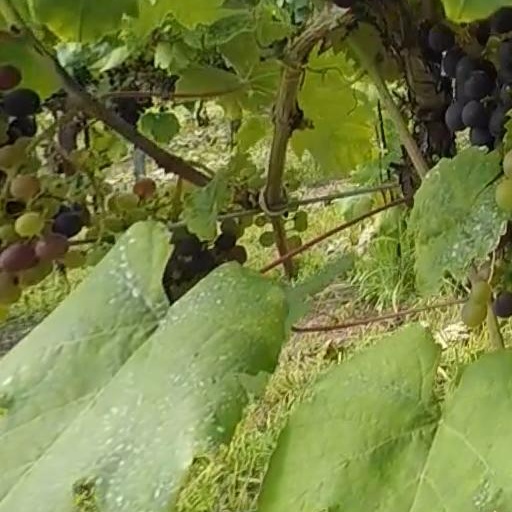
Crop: grape